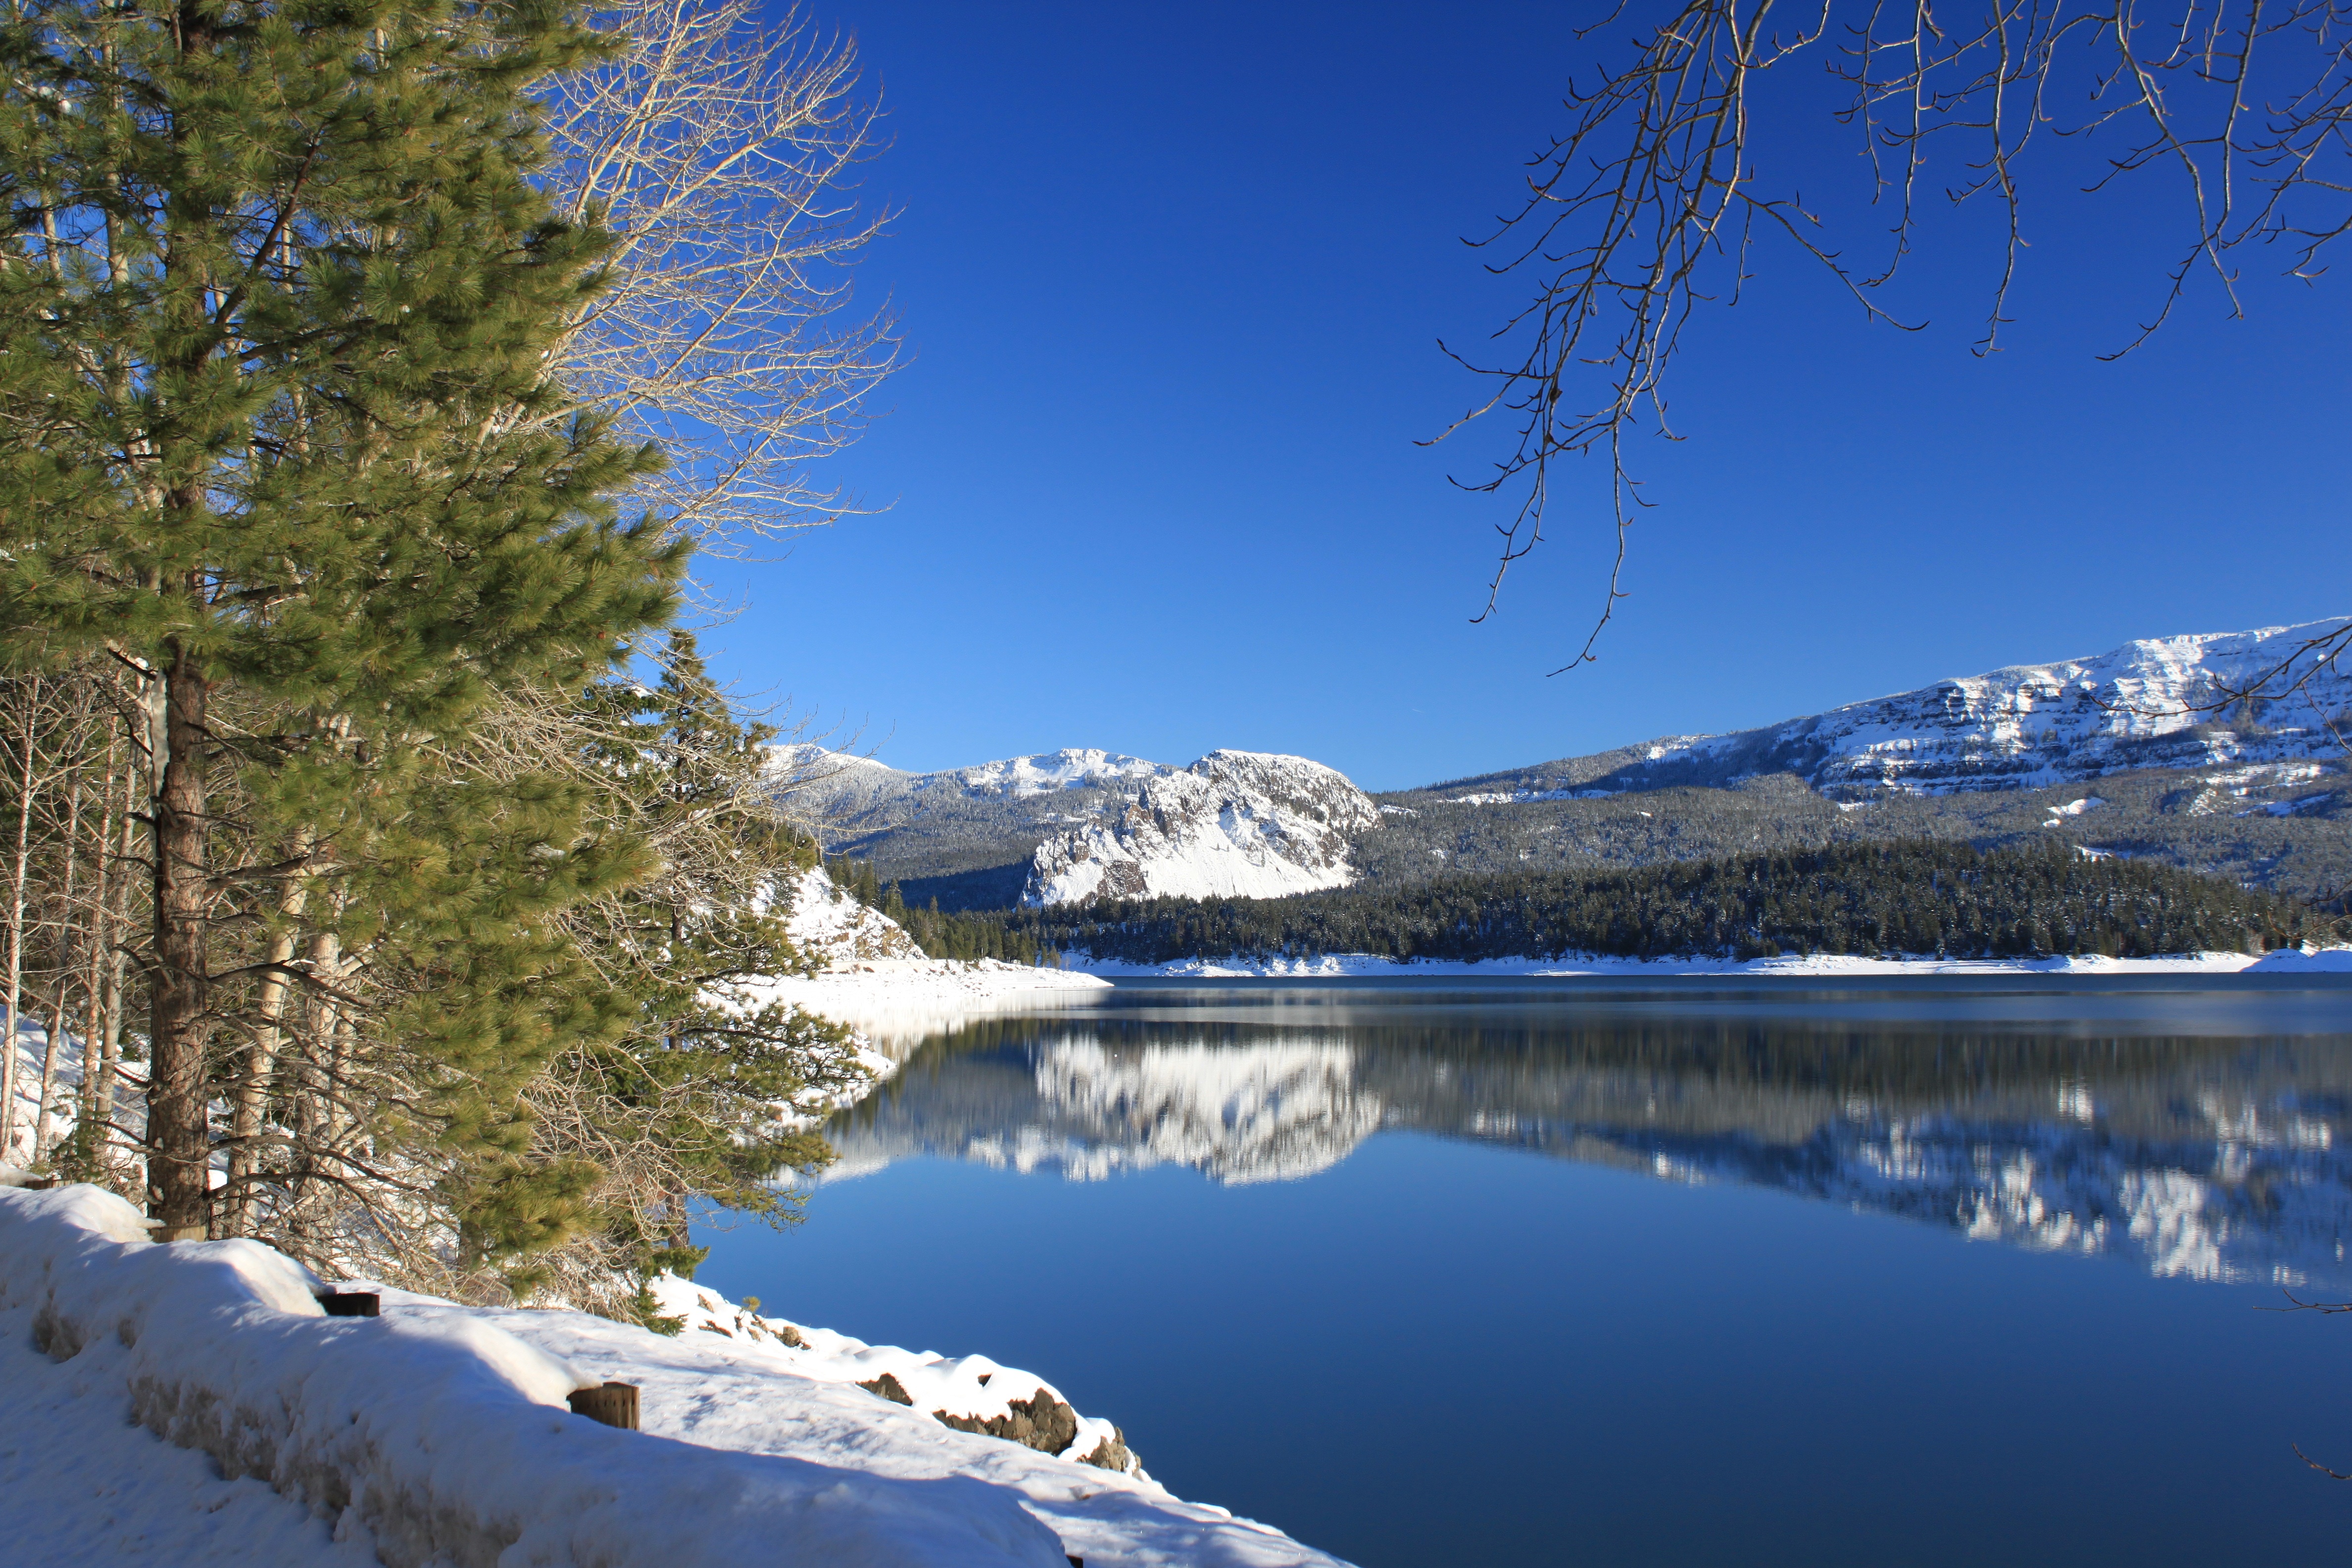
landscape, tree, nature, outdoor, wilderness, mountain, snow, cold, winter, sky, lake, mountain range, clear, ice, reflection, scenic, weather, season, alps, mirror, scene, wonderland, december, loch, crater lake, woody plant, mountainous landforms